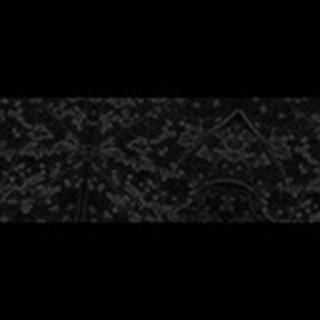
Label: cotton_bacterial_blight